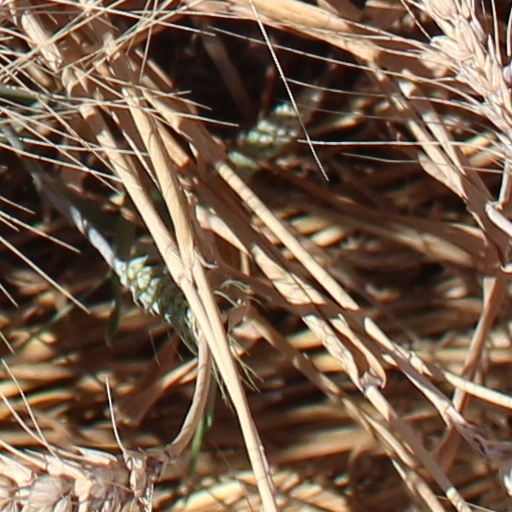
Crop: wheat